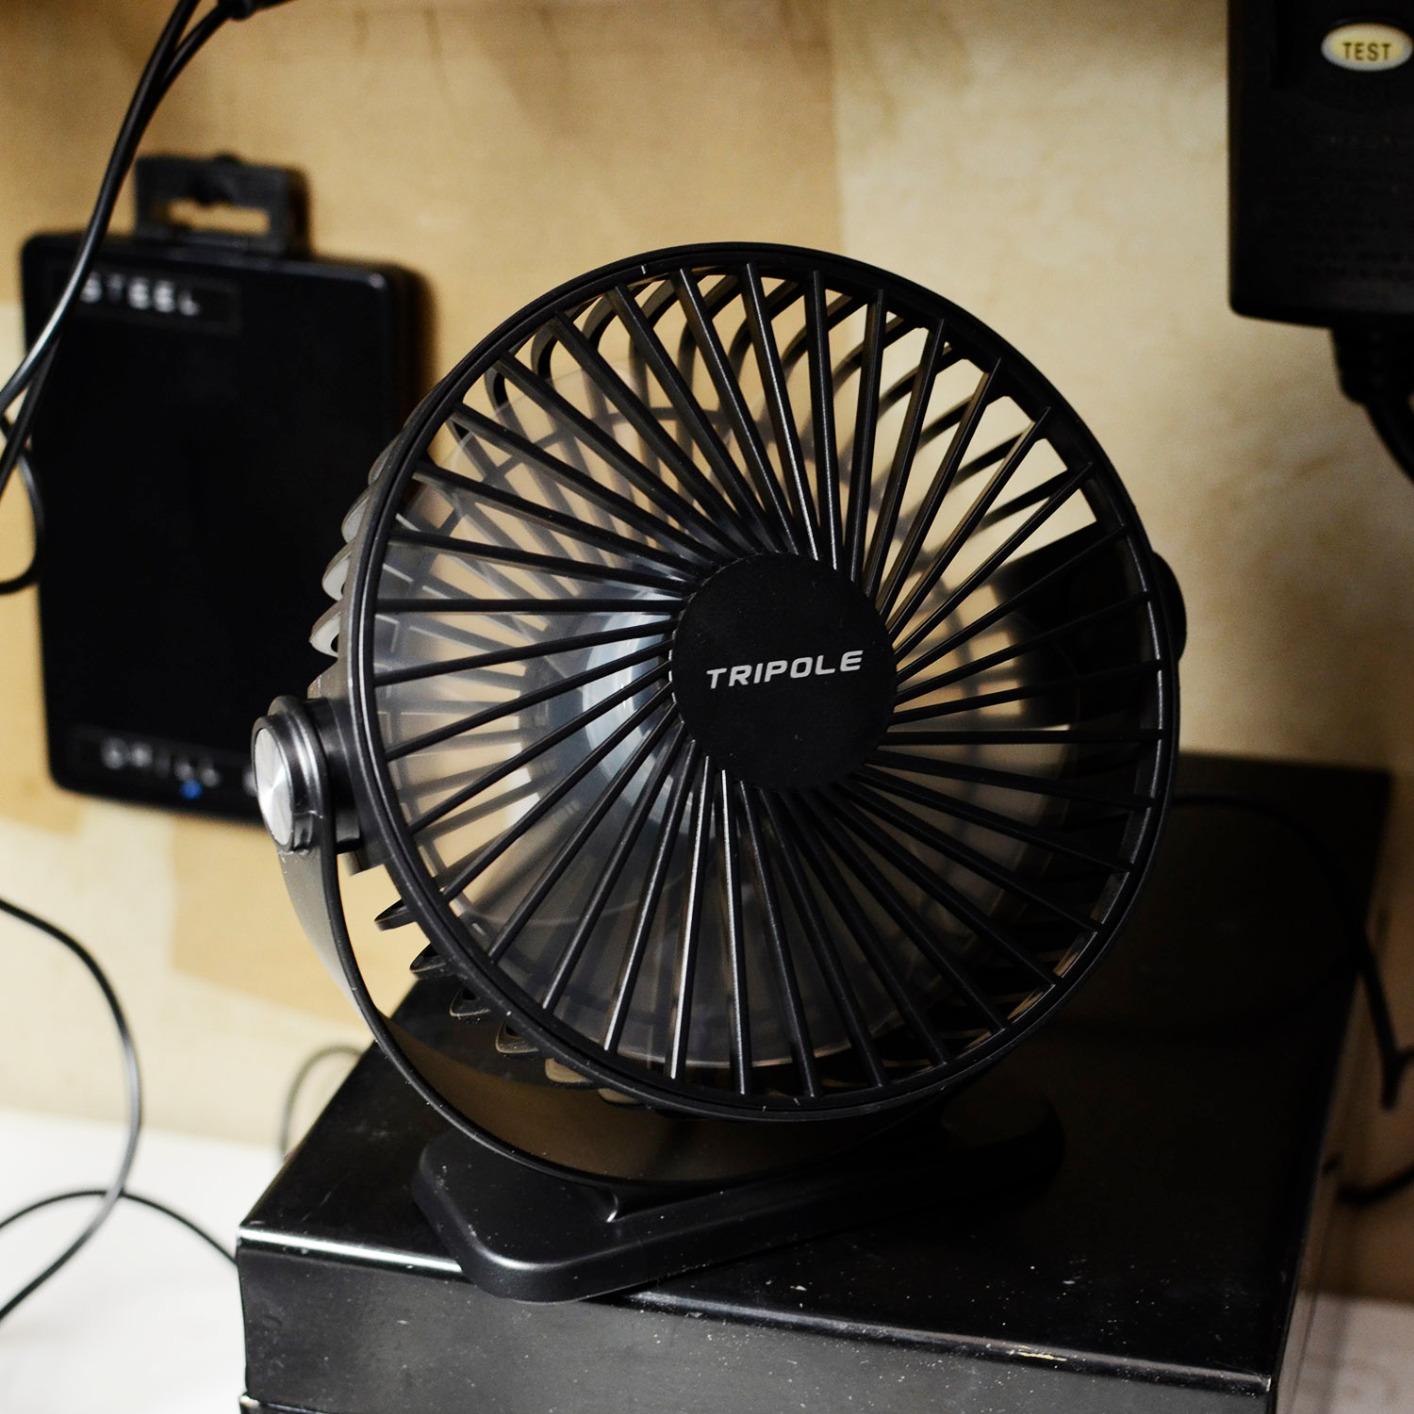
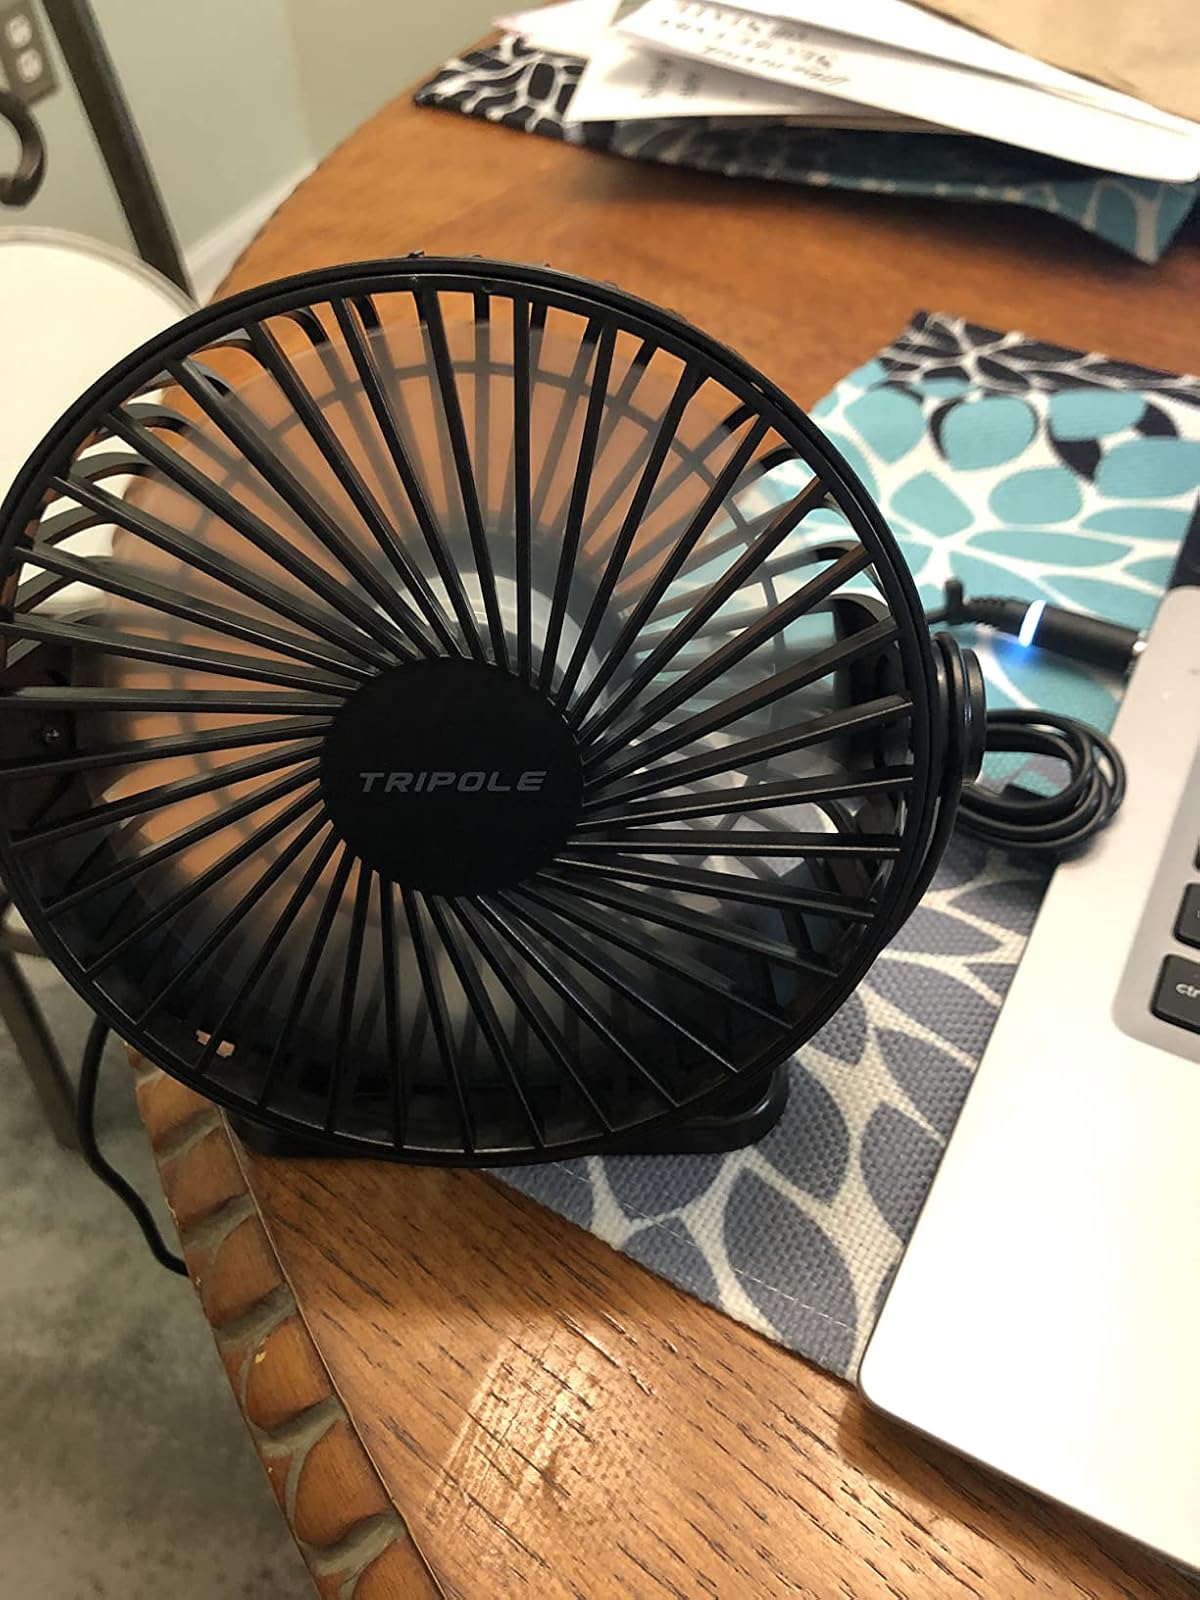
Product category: fan
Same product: yes